Ali Guli Mane

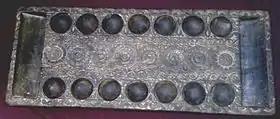
Chennemane

Ali Guli Mane is an abstract strategy board game of the mancala family, from Karnataka in South India. It is known as Chenne Mane in Tulu Nadu, Akal Patta in North Karnataka, and Satkoli (सत्कोलि) in Maharashtra. The name of the game, like that of many mancala games across the world, is simply a description of the board used: it means a "wooden block with holes". It is similar to pallanguzhi from the neighbouring state of Tamil Nadu. There are also similarities with the traditional Malay mancala game congkak.